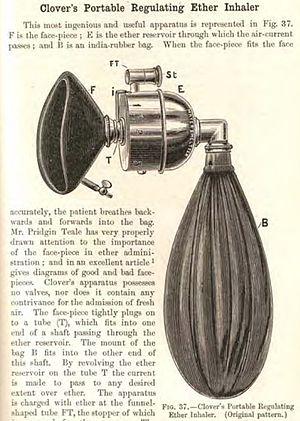
Dans le domaine médical et pharmaceutique, un inhalateur désigne un appareil permettant l'absorption de substances médicamenteuses par les voies respiratoires.